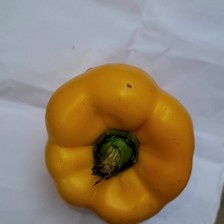
Label: capsicum